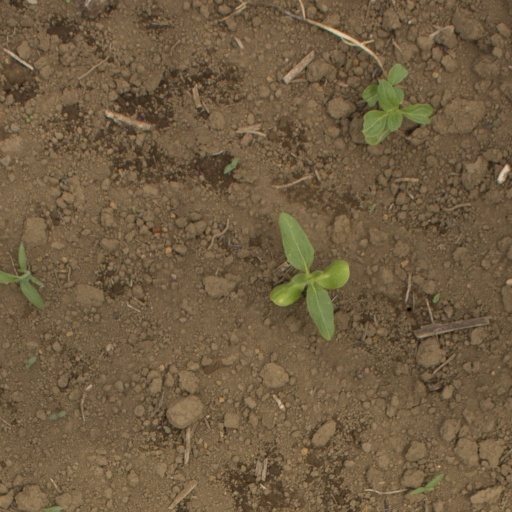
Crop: Jerusalem artichoke